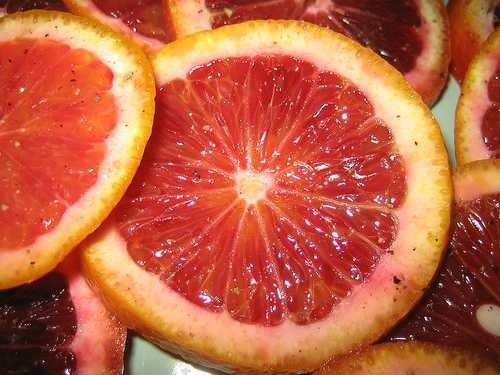
Label: Orange